Fuquay-Varina Woman's Club Clubhouse

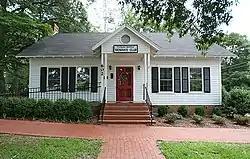
Fuquay-Varina Woman's Club Clubhouse, July 2008

Fuquay-Varina Woman's Club Clubhouse is a historic Woman's Club clubhouse located at Fuquay-Varina, Wake County, North Carolina. It was built in 1937, and is a one-story, T-shaped, Bungalow / American Craftsman influenced frame building. The building consists of a rectangular meeting room measuring 24 feet by 40 feet, and a 14 feet by 24 feet rear ell containing the kitchen, a small pantry and a bathroom.